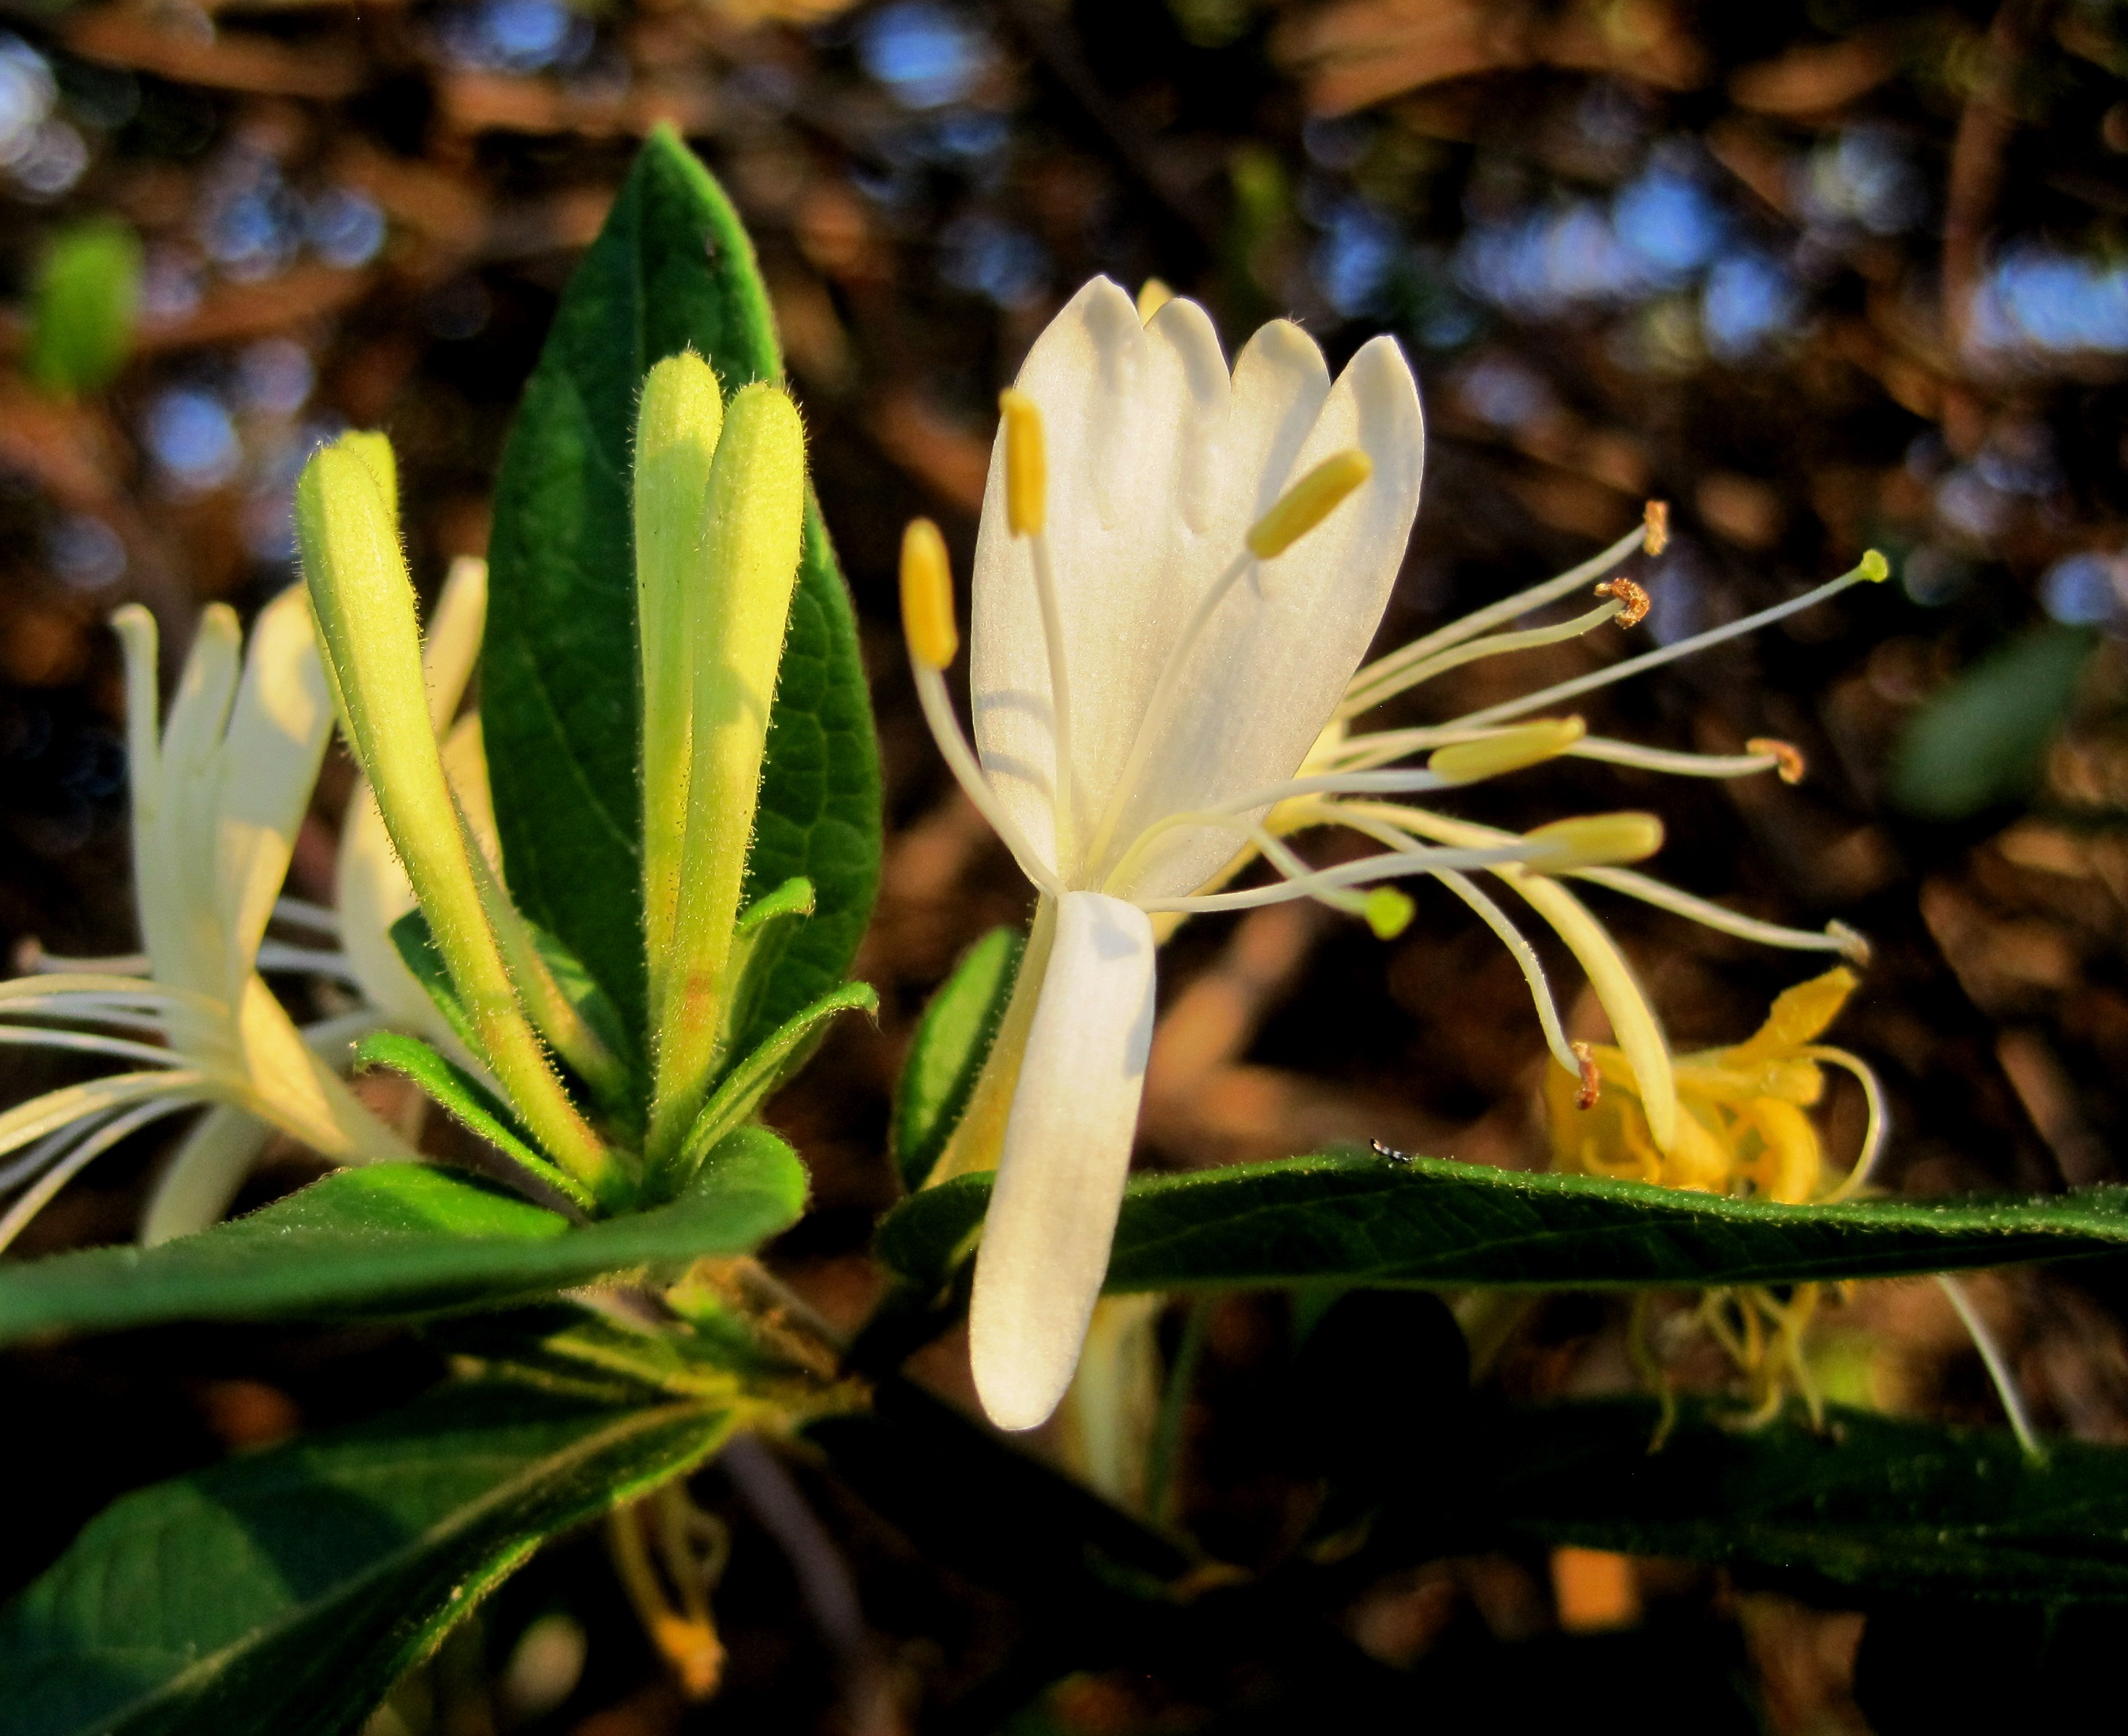
tree, nature, branch, blossom, plant, white, sunlight, leaf, flower, bloom, foliage, green, botany, yellow, garden, flora, wildflower, shrub, delicate, macro photography, honeysuckle, flowering plant, dainty, woody plant, land plant, lucid